Diego de Alvarado Huanitzin

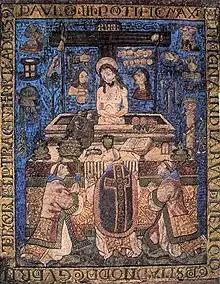
The "Mass of St Gregory", possibly by Huanitzin.

Huanitzin may have created a featherwork representation of the "Mass of Saint Gregory", after a Dutch engraving. Dated 1539, it is the earliest dated work of art in New Spain.